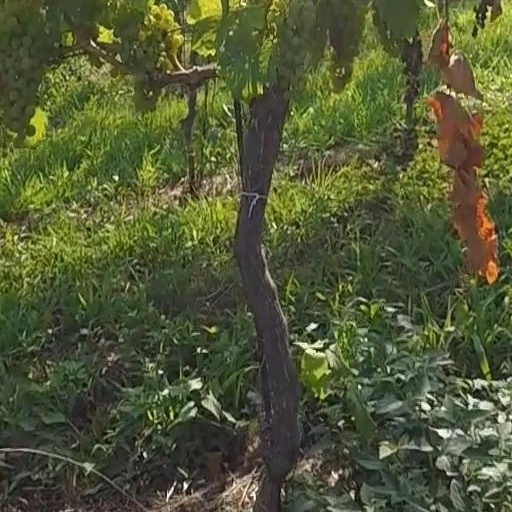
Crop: grape